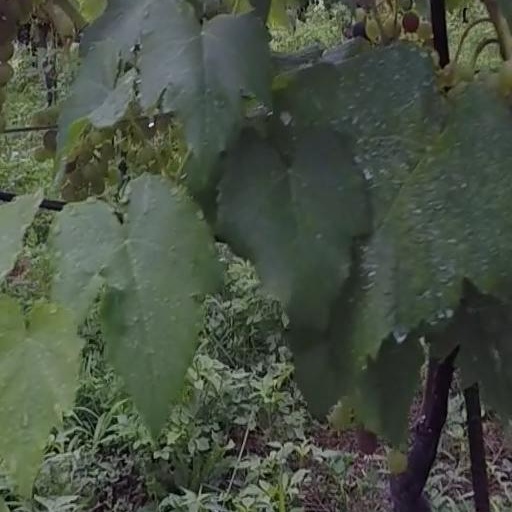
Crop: grape